Kamlabai Gokhale

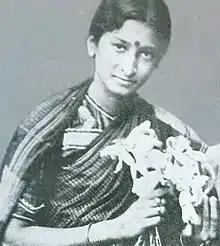
Portrait of Gokhale

Kamlabai Gokhale (also known as Kamlabai Kamath; c. 1900 – 17 May 1997) was one of the first actresses in Indian cinema, along with her mother Durgabai Kamat.